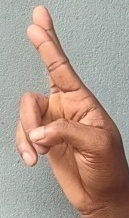
ASL sign: R